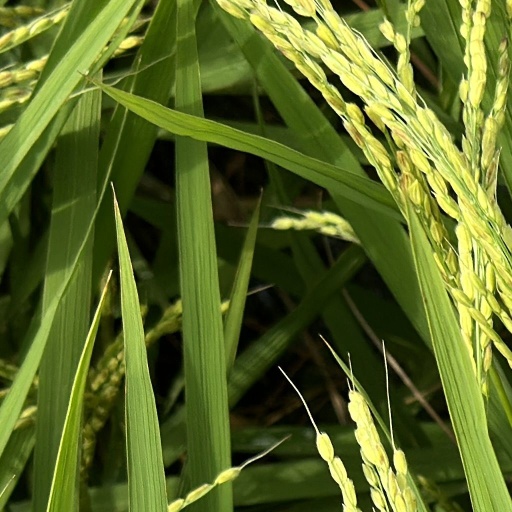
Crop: rice